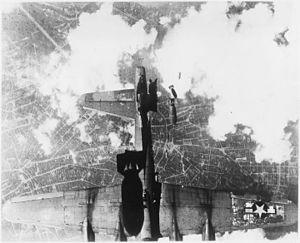
La bataille aérienne de Berlin est une campagne de bombardement anglo-américaine sur Berlin qui se déroula de novembre 1943 à mars 1944 pendant la Seconde Guerre mondiale.
Berlin, capitale du Troisième Reich, a subi 363 raids aériens alliés durant la Seconde Guerre mondiale. Elle fut bombardée par la Royal Air Force britannique entre 1940 et 1945 et par l'United States Army Air Forces entre 1943 et 1945, ces raids aériens faisant partie de la campagne alliée de bombardement stratégique de l'Allemagne durant la guerre. La ville subit aussi des bombardements aériens par l'Armée rouge, principalement en 1945 avec l'approche des troupes soviétiques de Berlin.